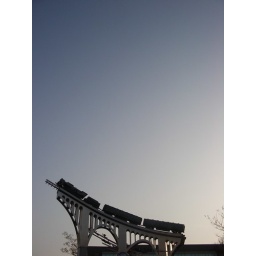
the railroad track is in the sky